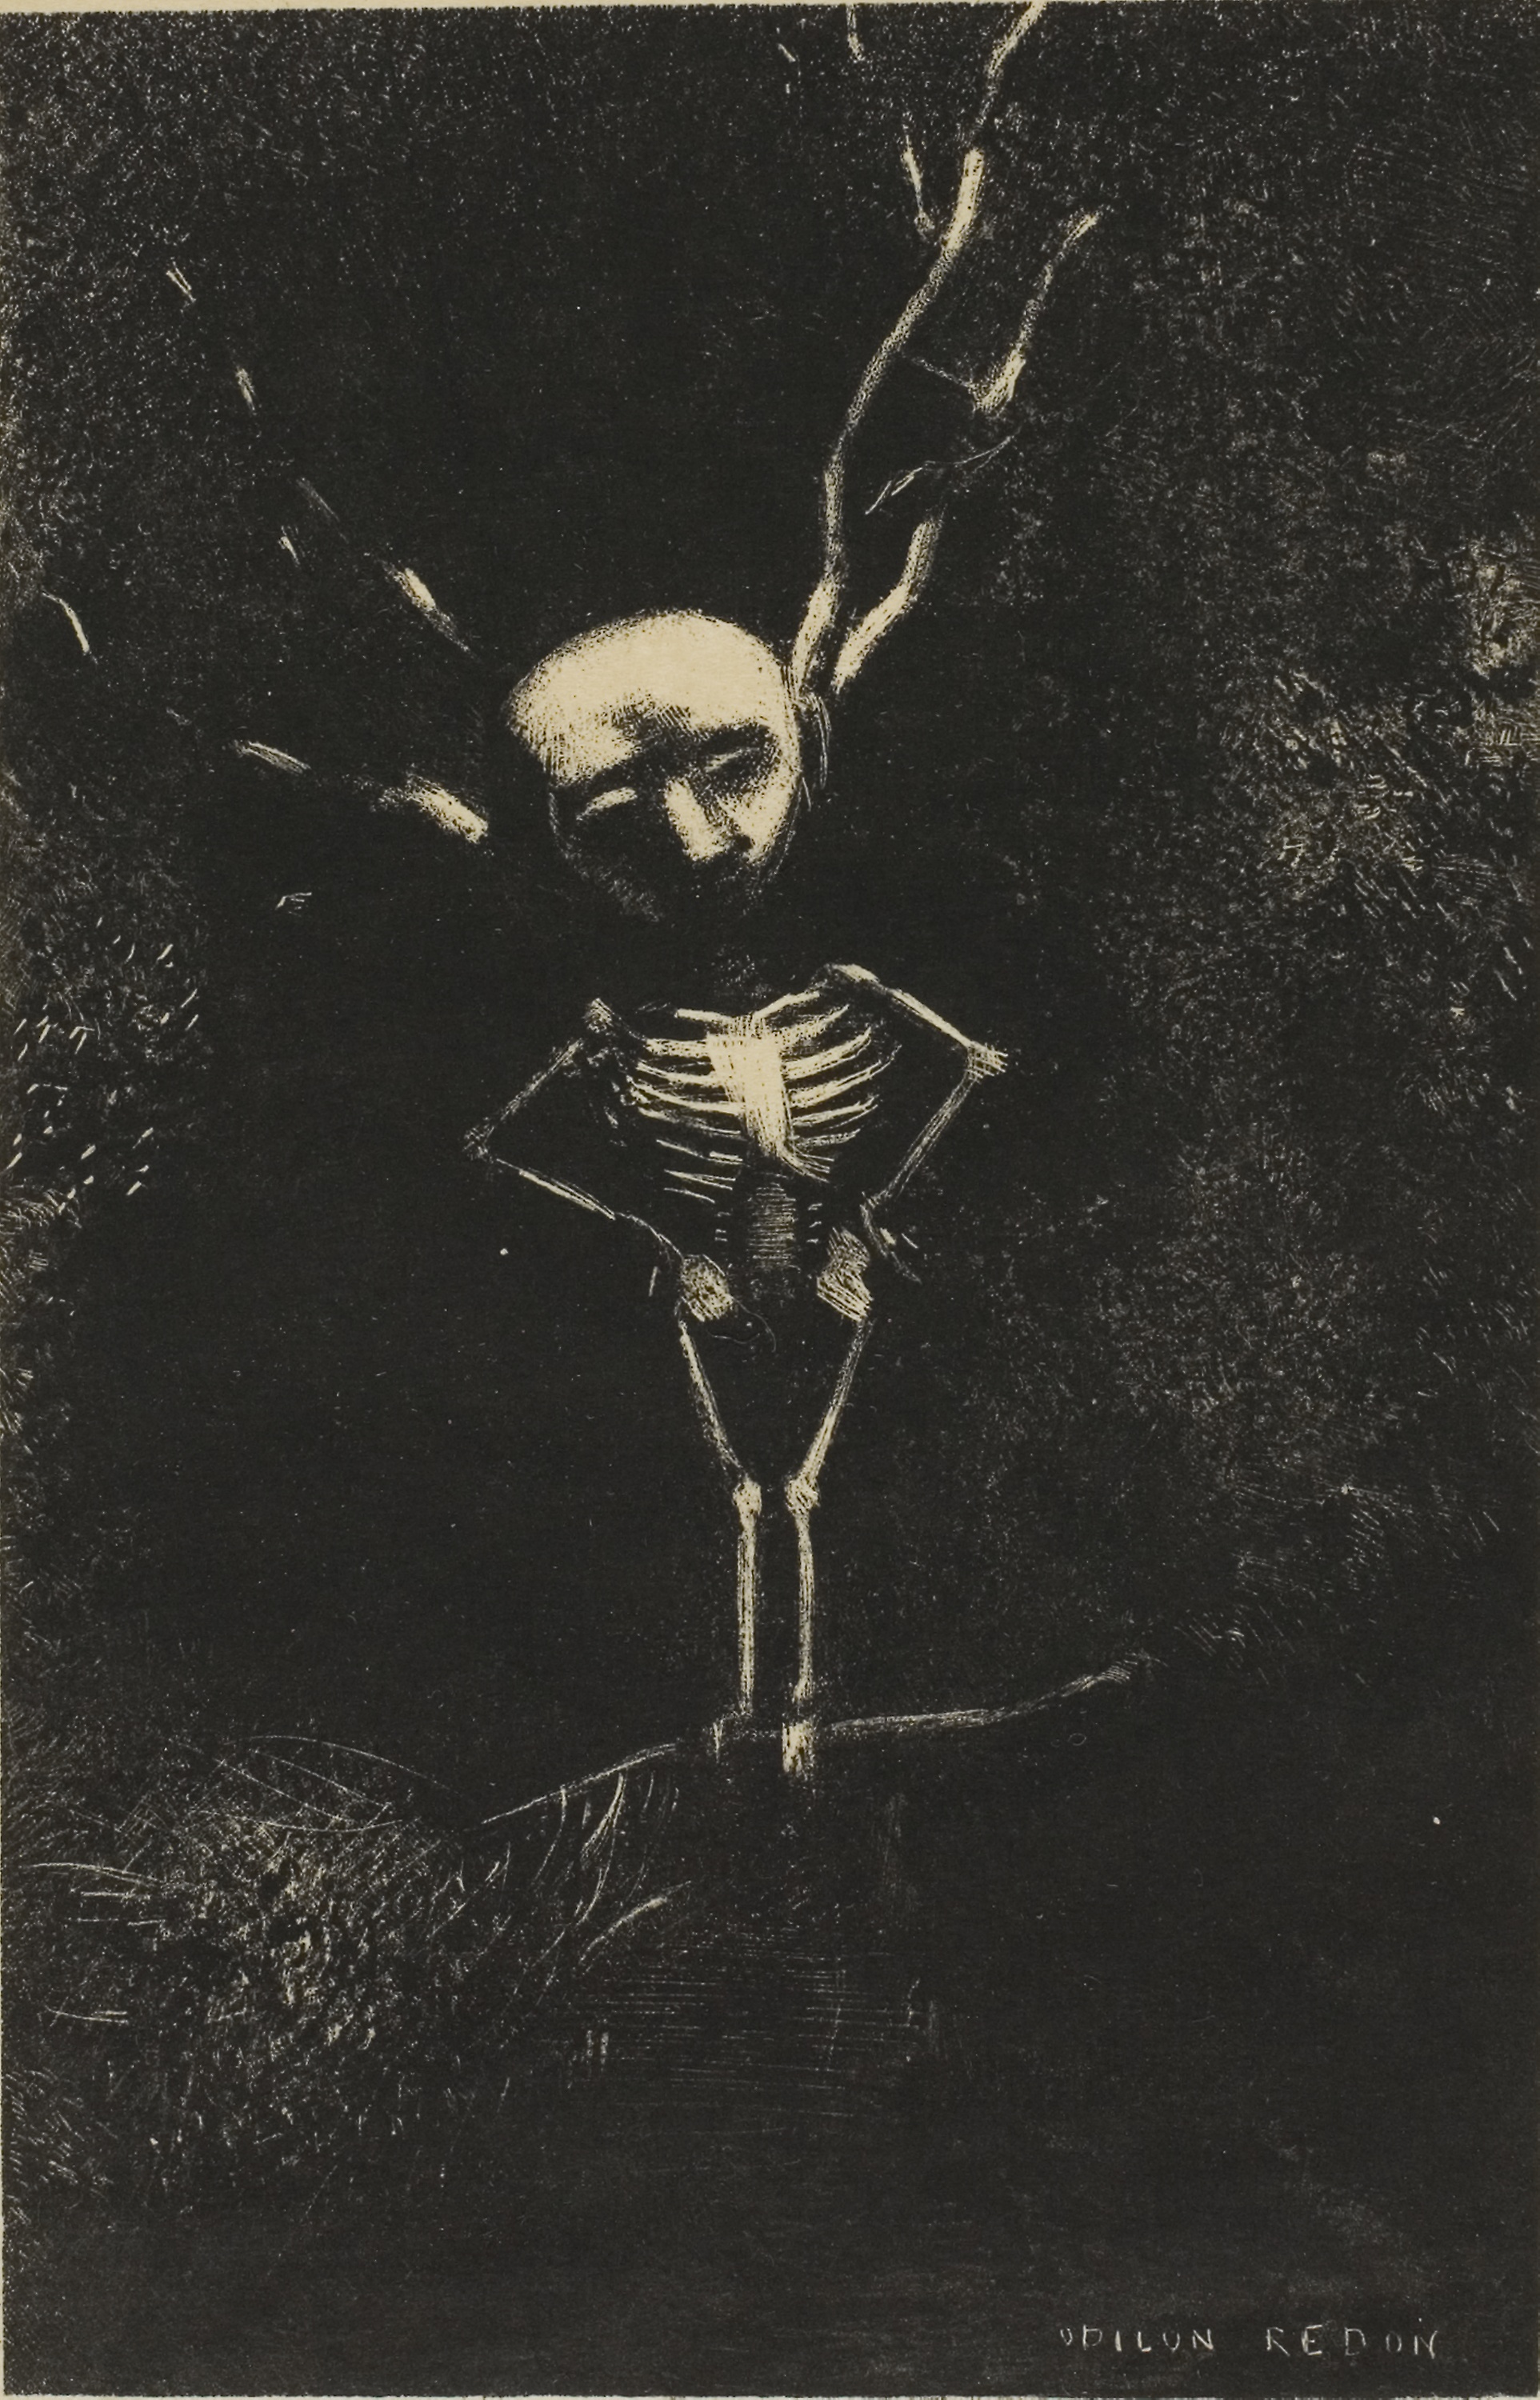
skeleton, art, black and white, darkness, visual arts, monochrome, illustration